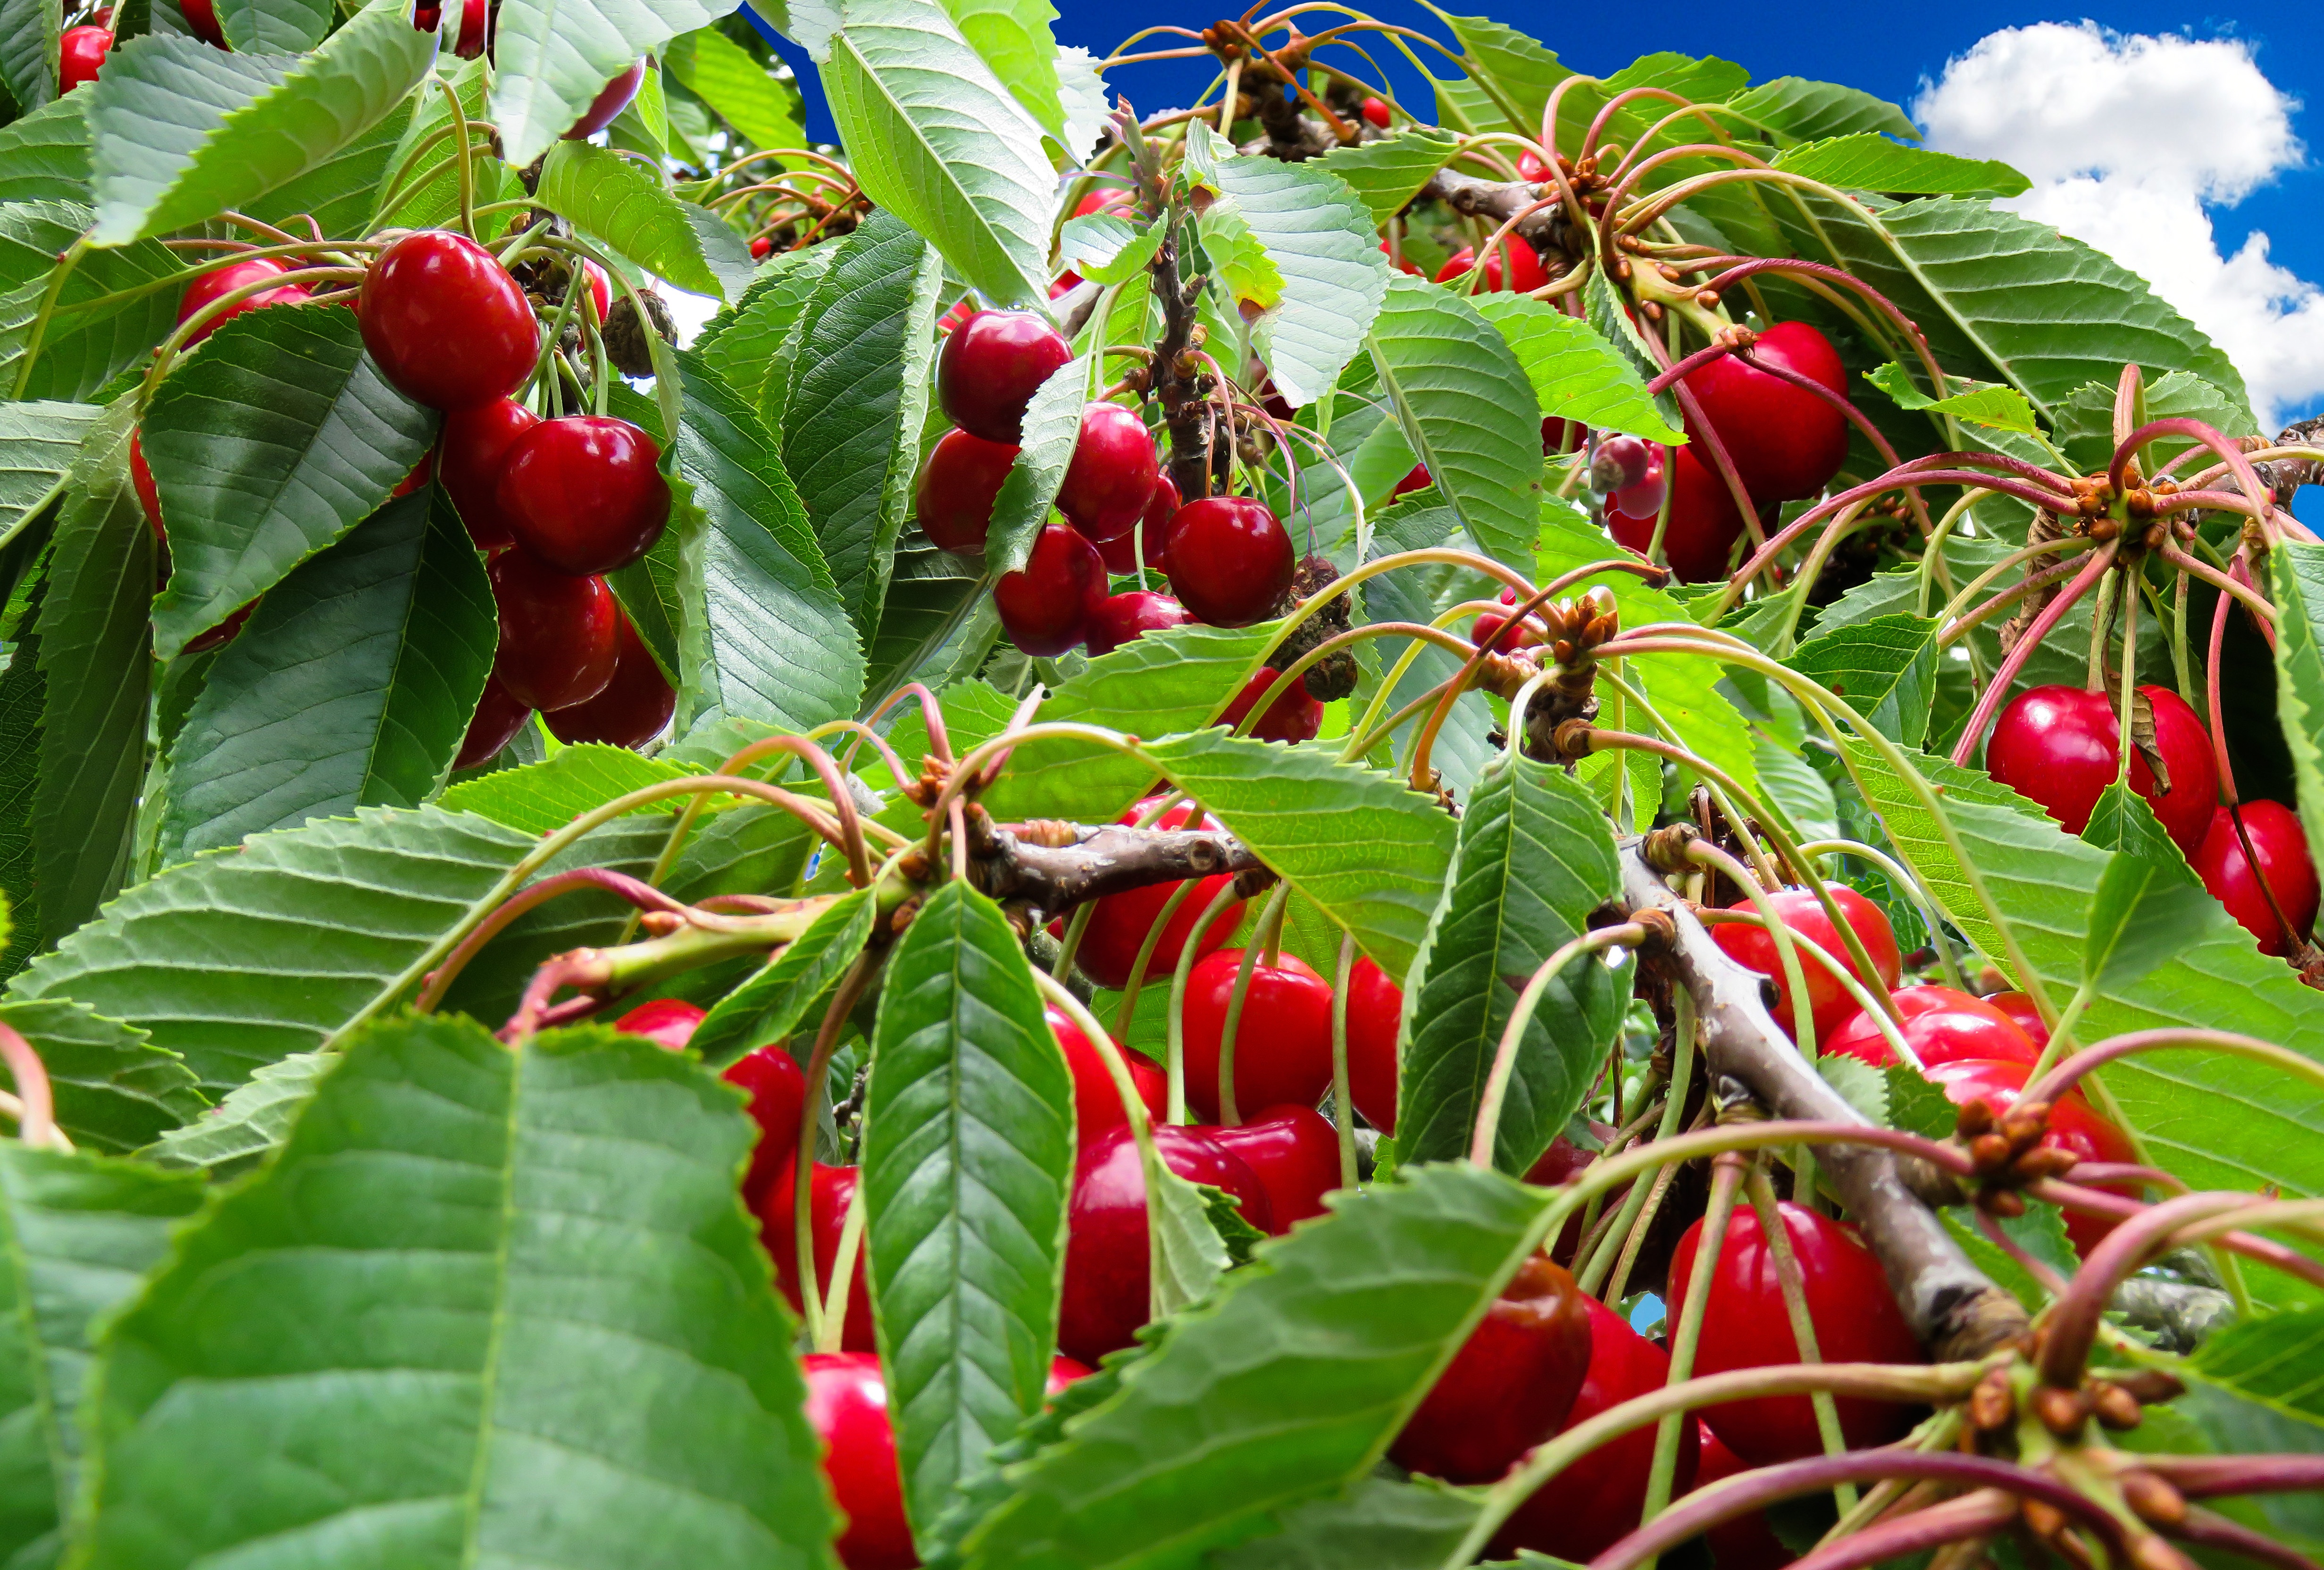
tree, branch, plant, fruit, sweet, flower, purple, summer, ripe, food, red, produce, garden, delicious, leaves, shrub, fruits, bing, vitamins, cherry, cherries, flowering plant, fruity, acerola, cherry harvest, sweet cherry, land plant, schisandra